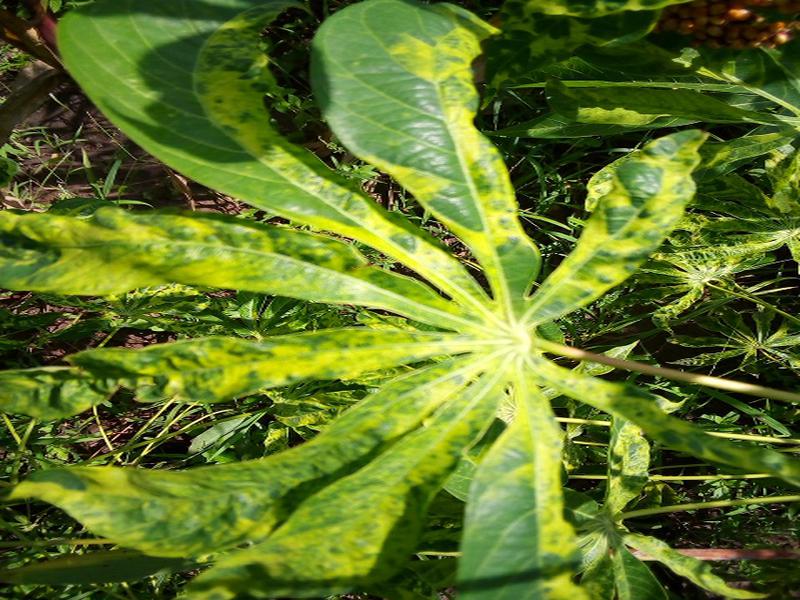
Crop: cassava
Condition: mosaic_disease